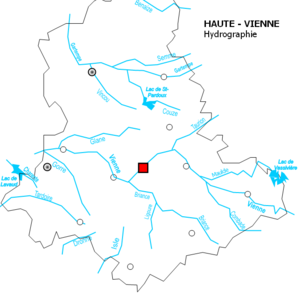
La Haute-Vienne est un département français situé selon les références ou le contexte, dans le Grand Sud-Ouest français ou dans le Centre-ouest du pays. Appartenant à la région administrative Nouvelle-Aquitaine, il occupe une surface de 5 520 km², ce qui la place au 65ᵉ rang national. Situé sur la bordure nord-ouest du Massif central, son altitude est ainsi comprise entre 120 mètres dans la vallée de la Gartempe et près de 800 mètres près du lac de Vassivière, dans la « montagne ».
La Maulde est une petite rivière française des départements de la Creuse et de la Haute-Vienne, en ancienne région Limousin, donc en région Nouvelle-Aquitaine. C'est un affluent droit de la Vienne, donc un sous-affluent de la Loire.
La Briance ou la Grande Briance est une rivière française, petite mais abondante, qui coule dans la Haute-Vienne, en région Nouvelle-Aquitaine. C'est un affluent de la Vienne en rive gauche, donc un sous-affluent de la Loire.
La Glane est une rivière française du département de la Haute-Vienne et de la région Nouvelle-Aquitaine. C'est un affluent de la Vienne en rive droite, donc un sous-affluent de la Loire.
La Tardoire est une rivière du sud-ouest de la France et un affluent de la Bonnieure, c'est-à-dire un sous-affluent de la Charente. Elle arrose les départements de la Haute-Vienne et de la Charente, et est limitrophe de la Dordogne.
La Gorre est une rivière française, coulant presque entièrement dans le département de la Haute-Vienne. C'est un affluent gauche de la Vienne, donc un sous-affluent de la Loire. La Gorre conflue sur la limite des communes de Saillat-sur-Vienne et d'Étagnac en Charente.
La Haute-Vienne est un département français, situé dans la région Nouvelle-Aquitaine. Il tire son nom de la rivière Vienne, qui le traverse d'est en ouest. Sa préfecture et principale ville est Limoges. L'Insee et la Poste lui attribuent le code 87.